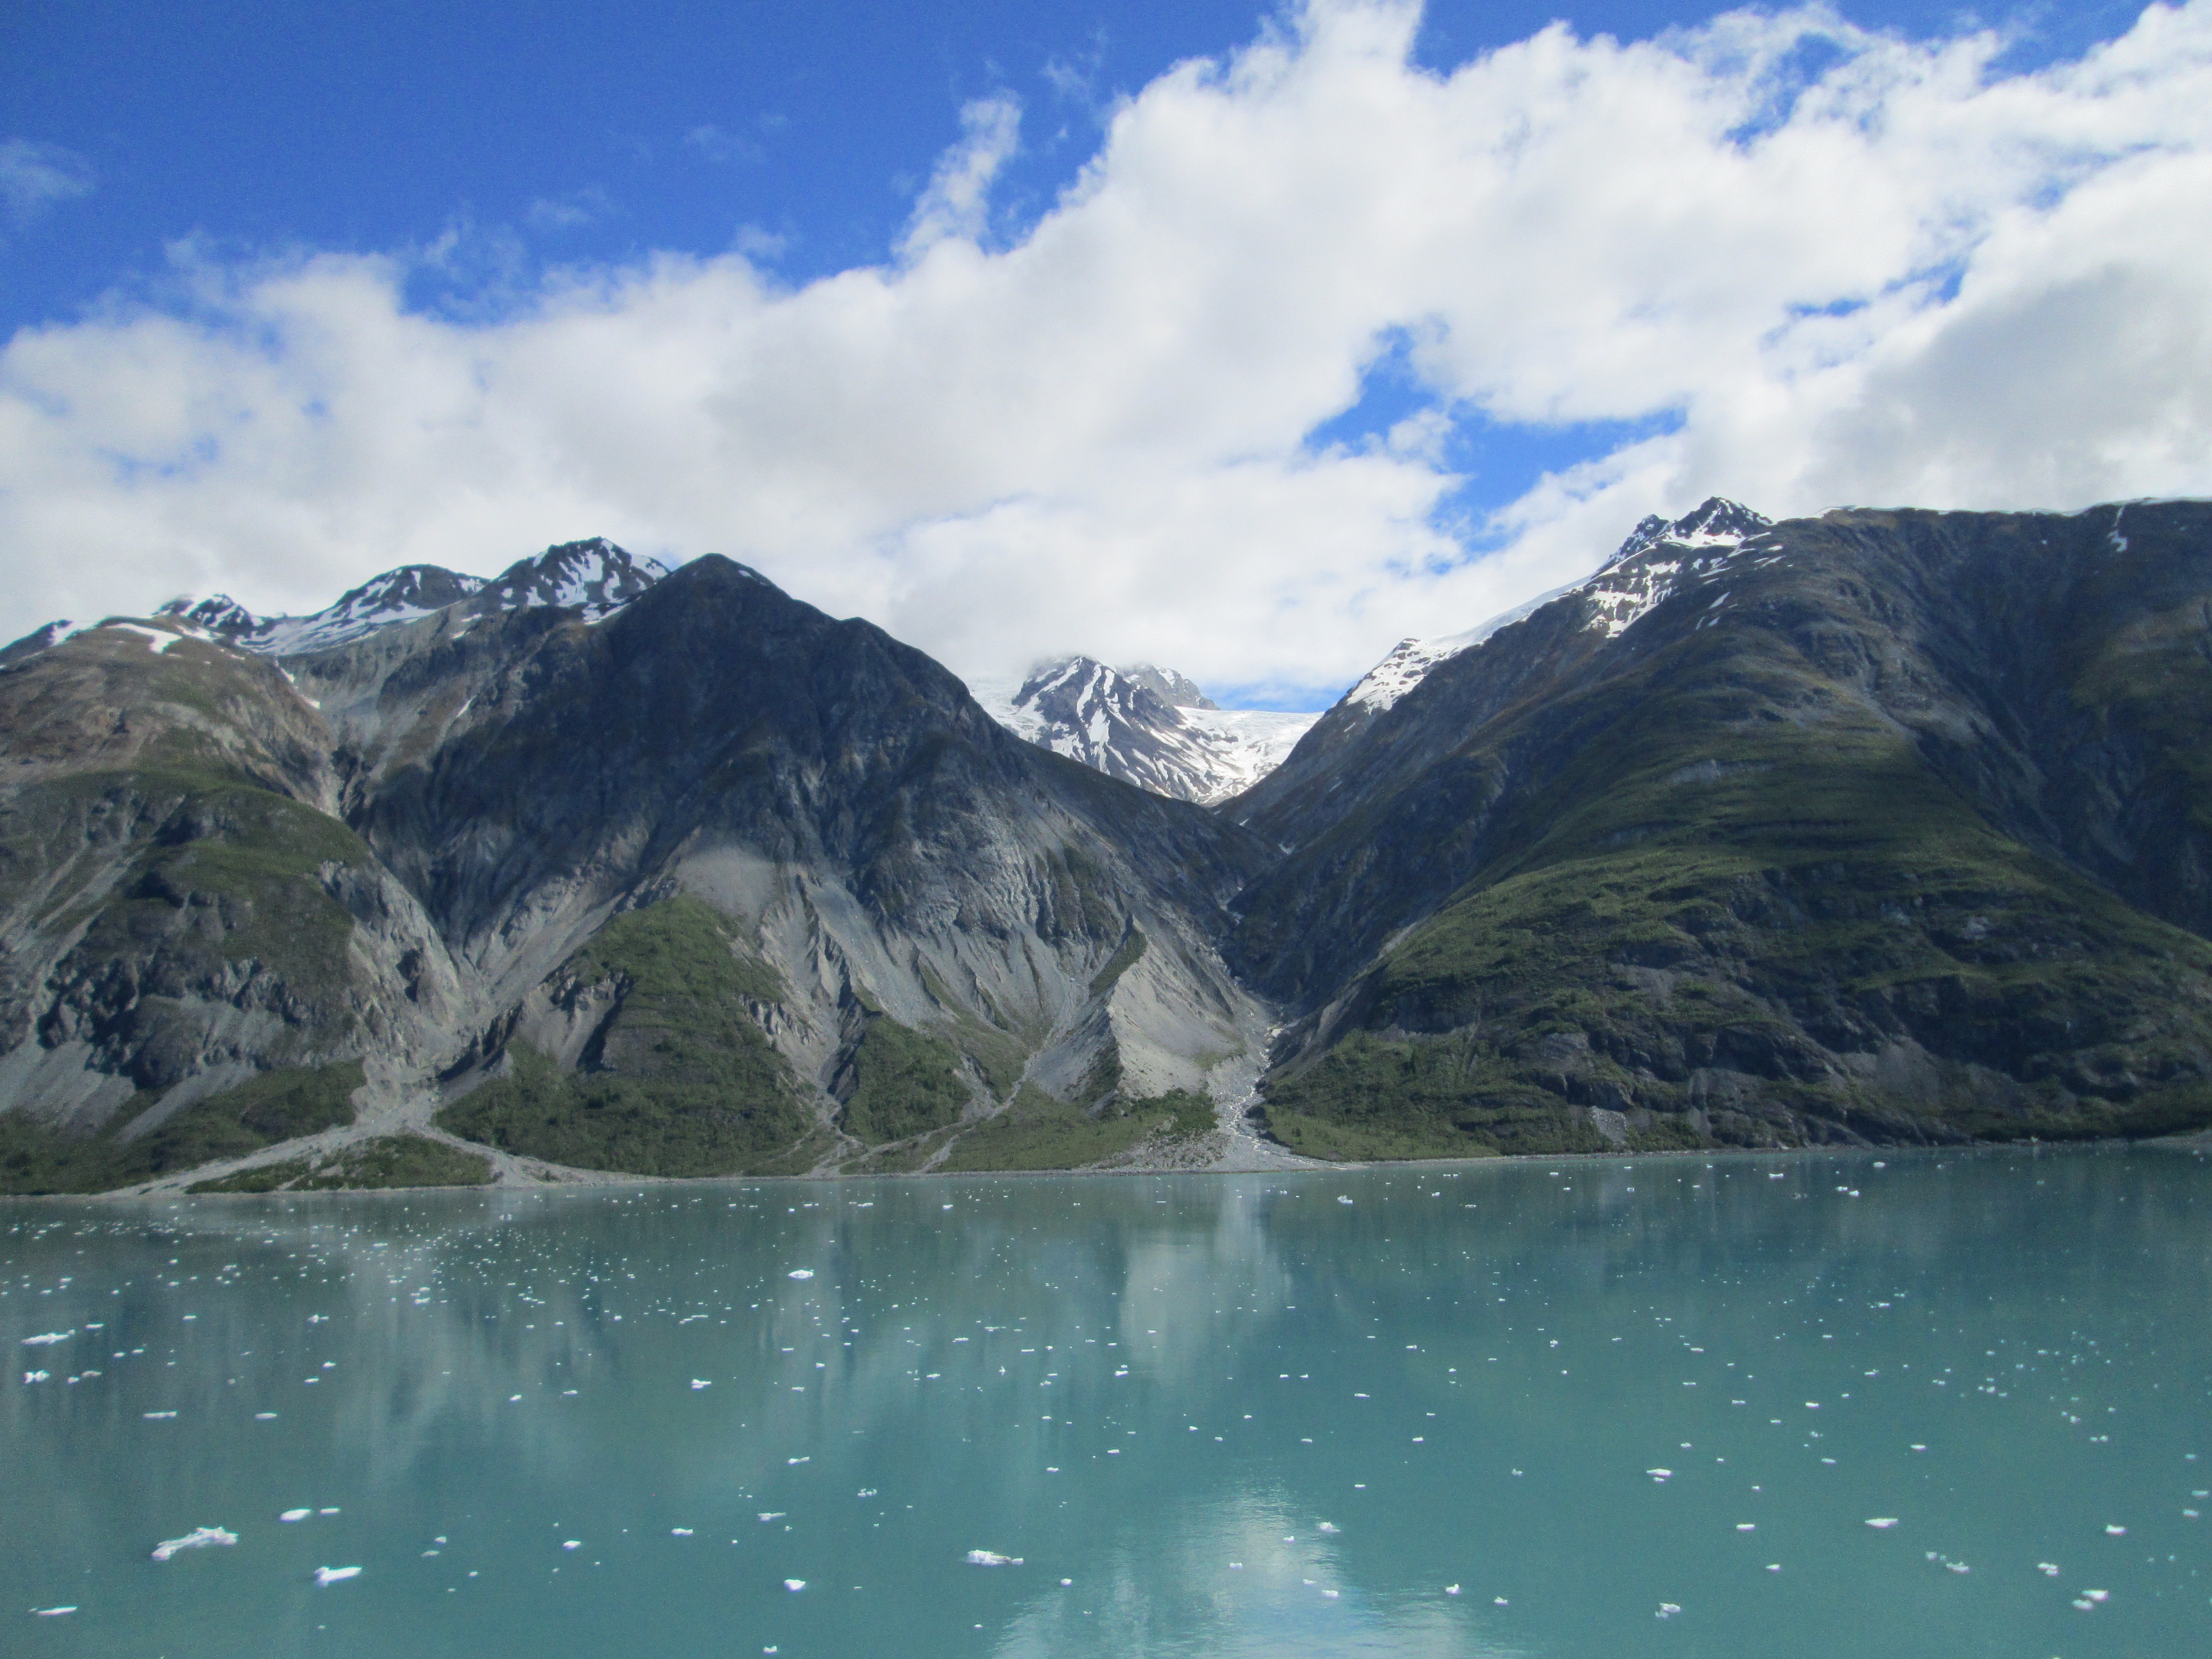
landscape, sea, nature, ocean, mountain, cloud, lake, peak, mountain range, reflection, scenic, glacier, bay, fjord, reservoir, highland, alps, fell, alaska, loch, landform, geographical feature, mountainous landforms, glacial landform